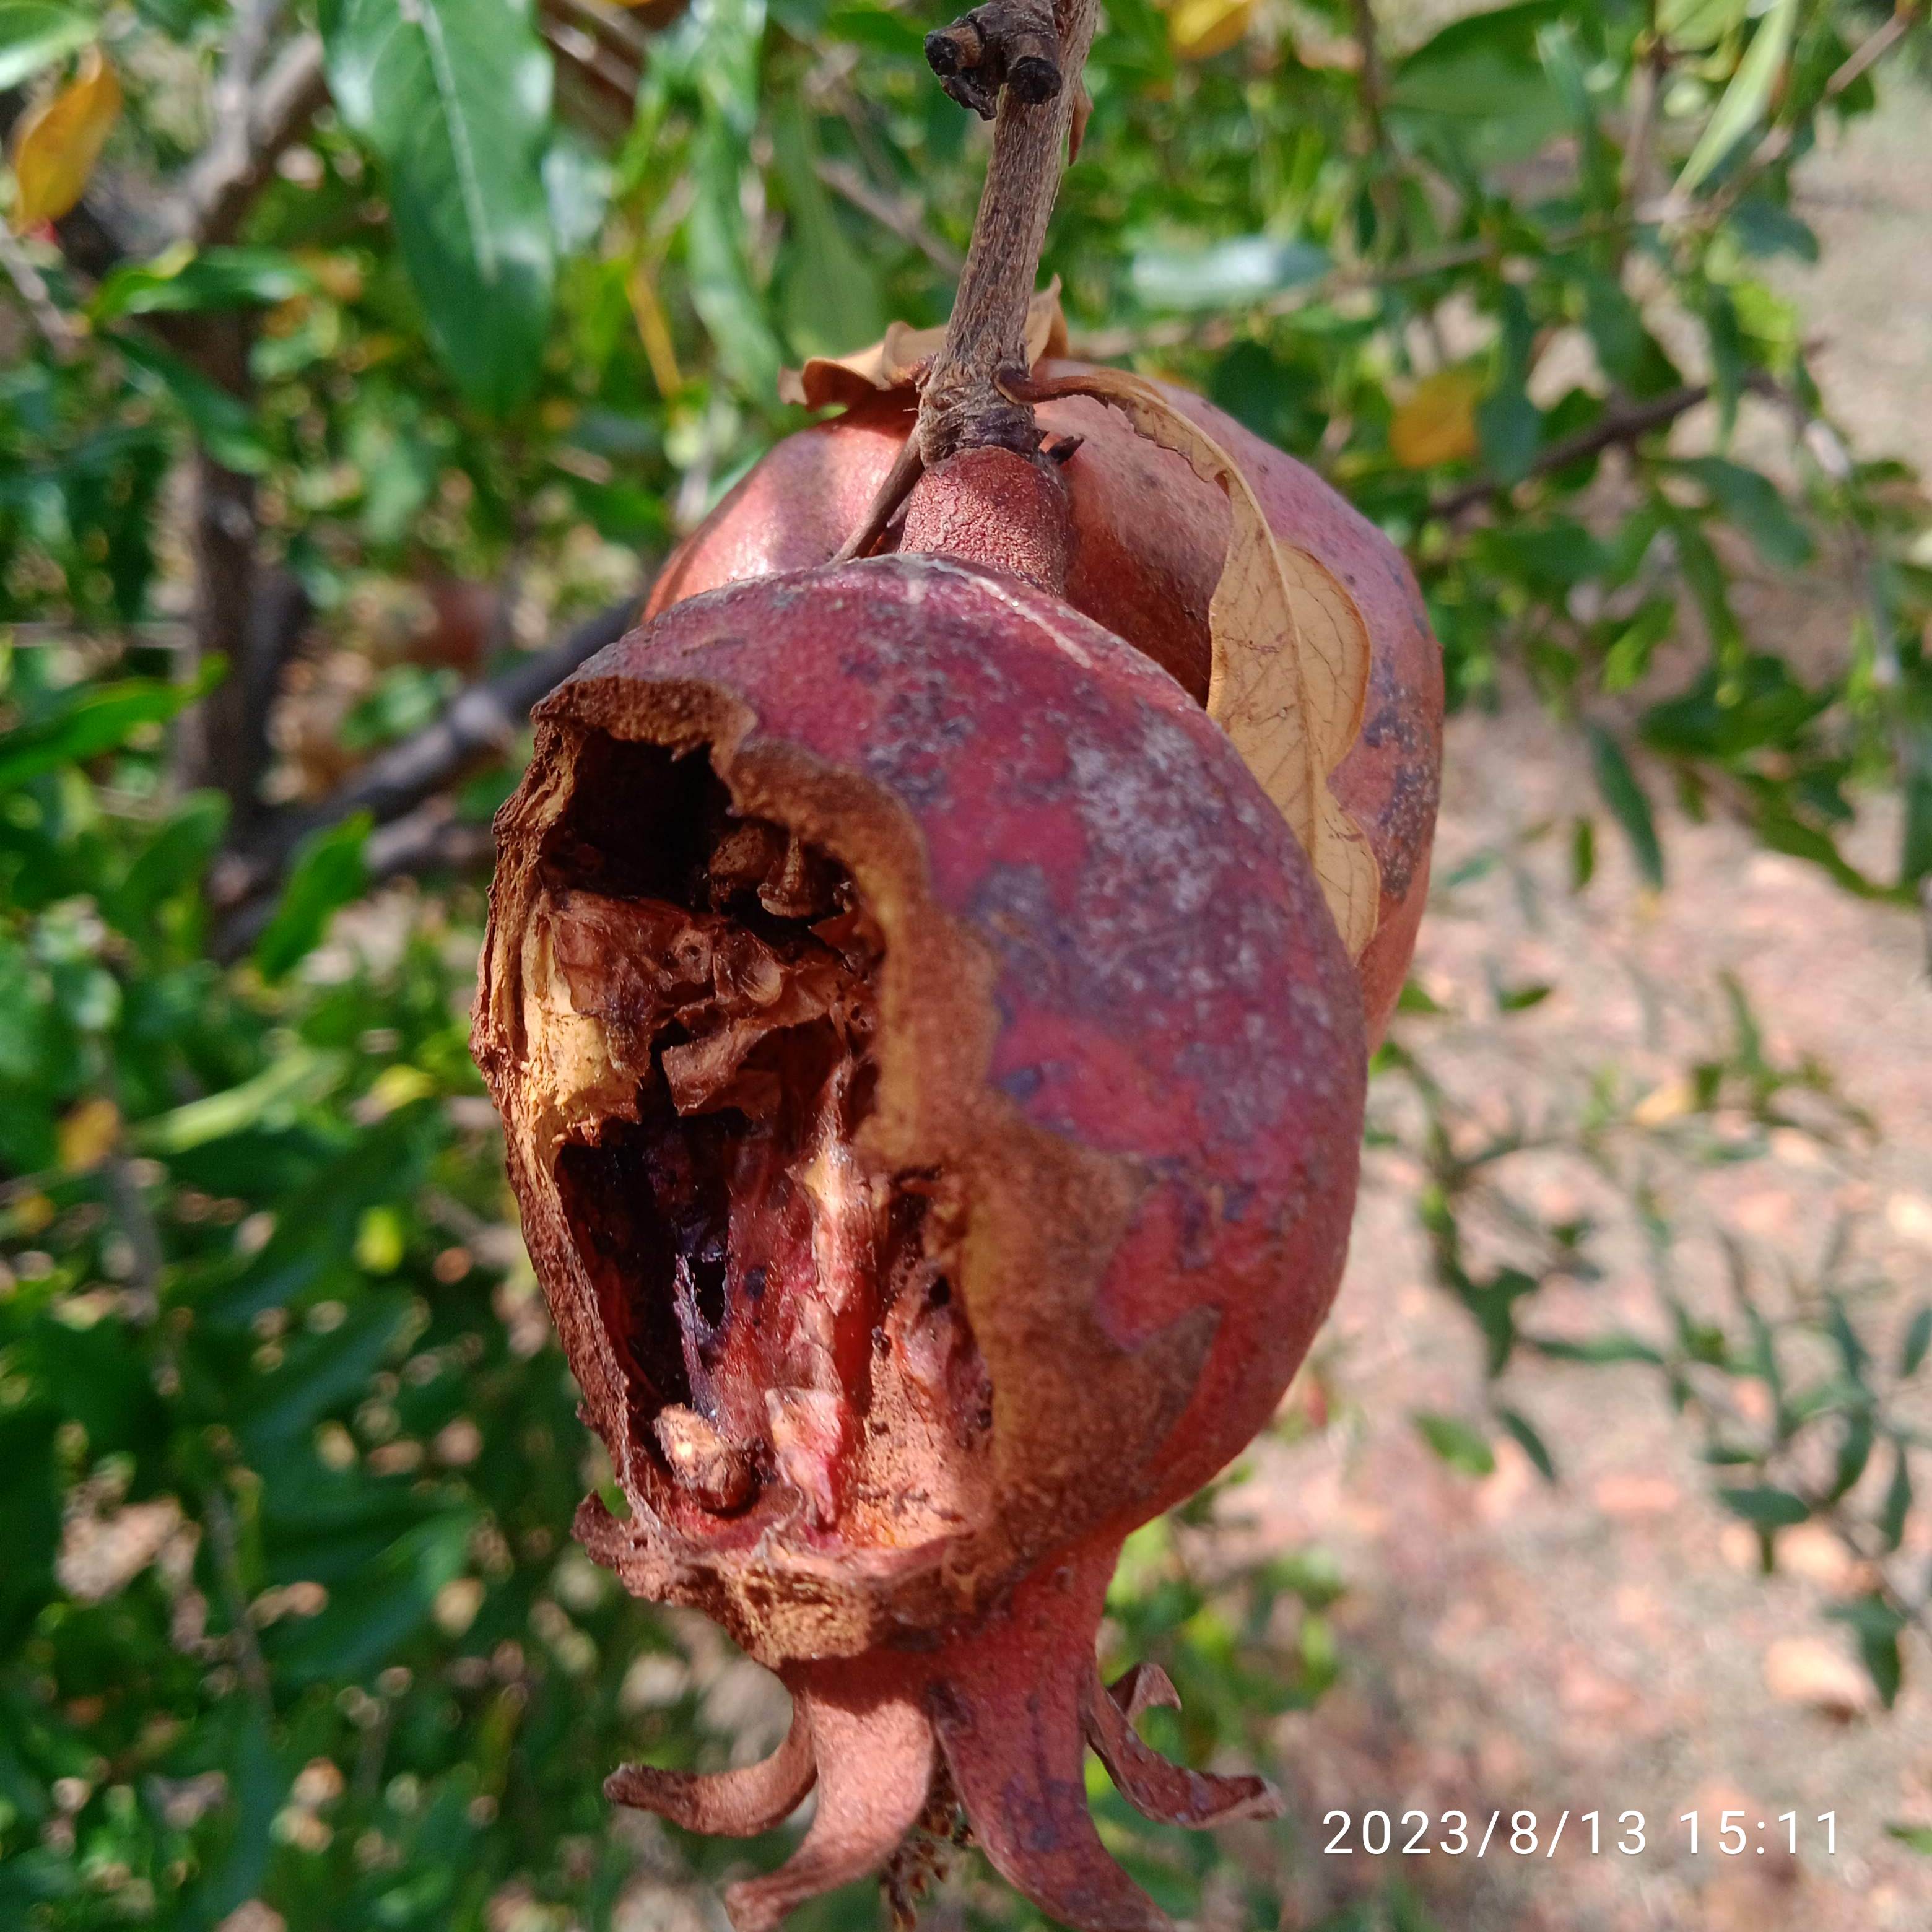
Label: Bacterial_Blight